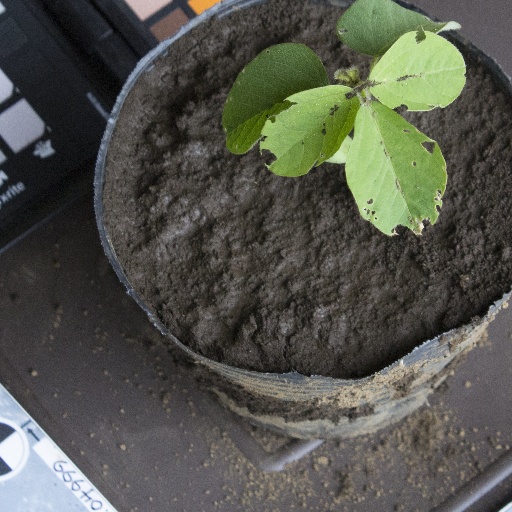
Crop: soybean